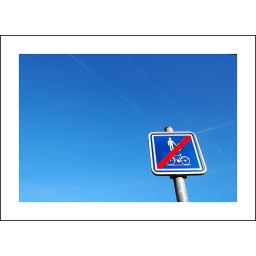
Natural vs Human :-) The beautiful blue sky was perturbed a little by some aerial traffics.